Charlotta Wersäll

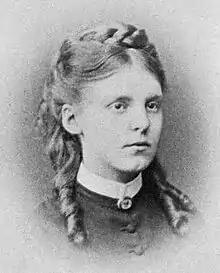

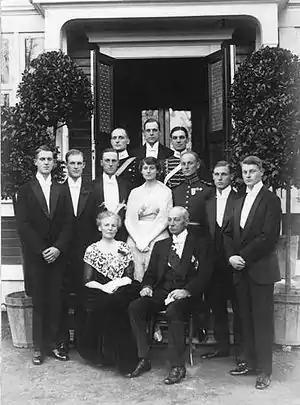
Wersäll Family in 1918

Eva Charlotta Wersäll (née "Lewenhaupt", 12 May 1858 – 4 April 1924) was a Swedish noblewoman, a daughter of Count Carl Gustaf Lewenhaupt and Charlotta Elisabet von Essen. She had a sister Charlotta Ulrika and three brothers, Erik, Carl Axel and Reinhold Abraham. In 1879 she married Claës Wersäll, the future Finance Minister of Sweden. Among their 11 children, 9 were boys, one was a girl, and one died soon after birth. They were